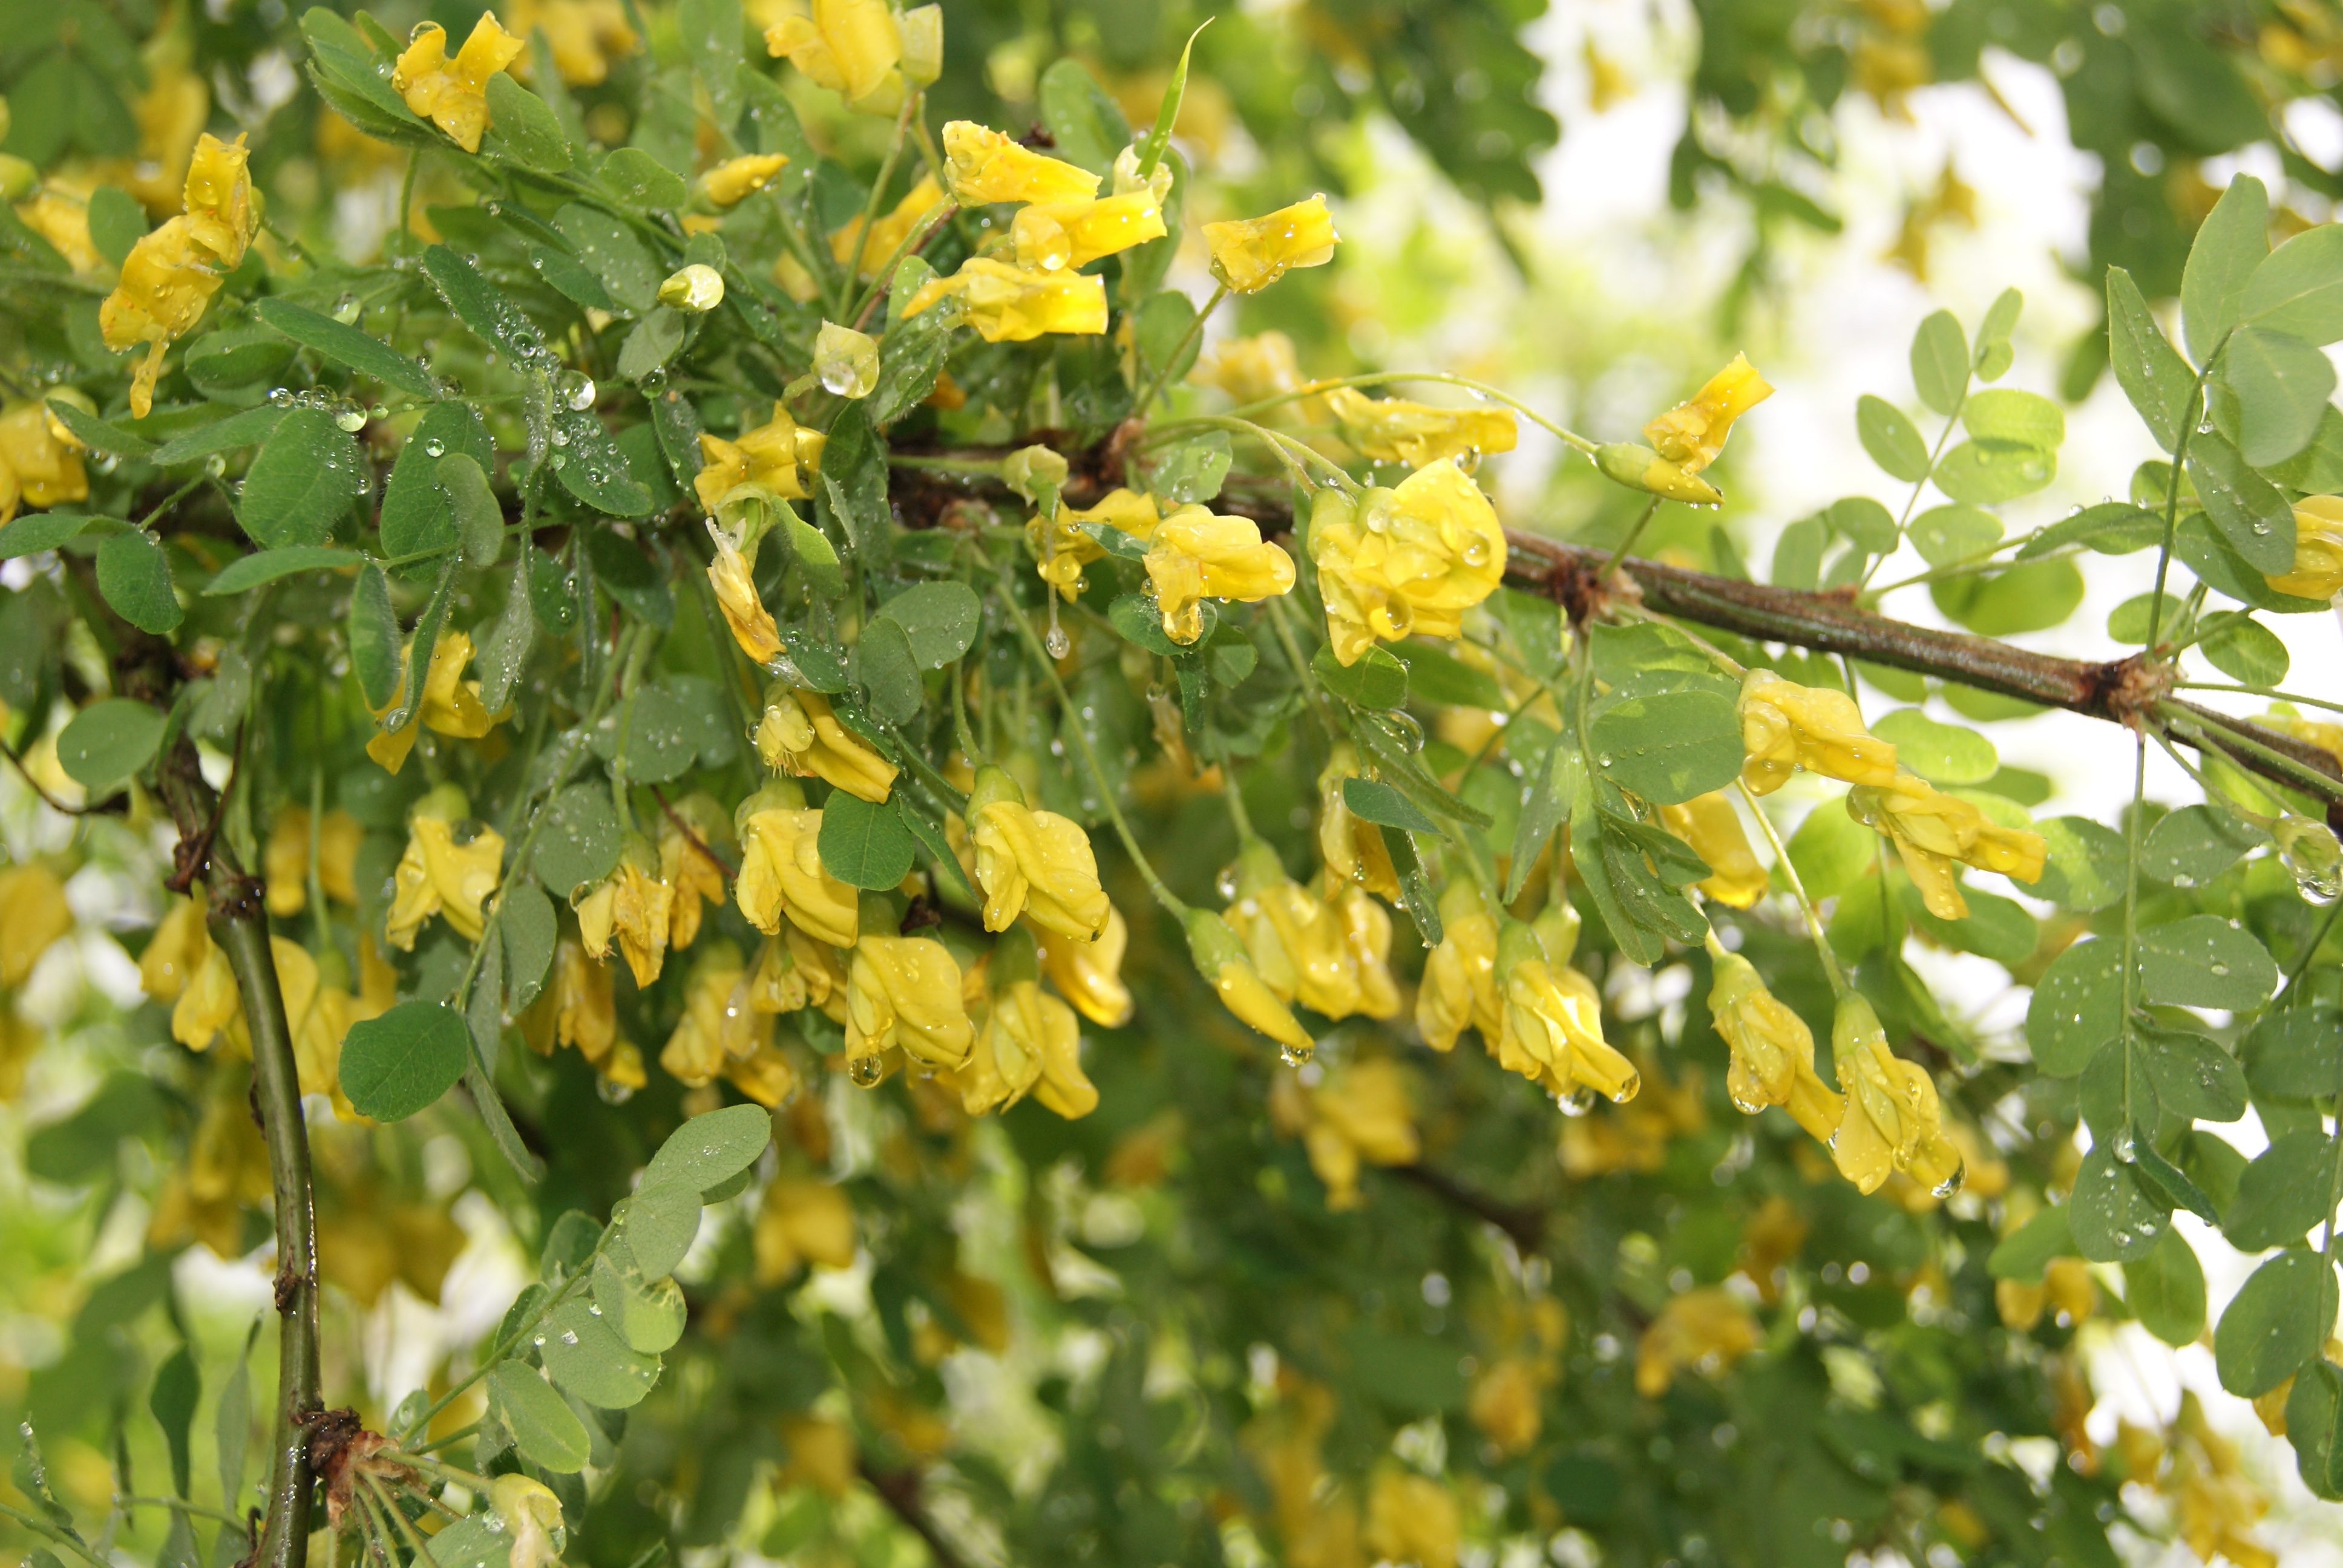
tree, nature, branch, blossom, plant, fruit, rain, leaf, flower, bloom, food, spring, produce, evergreen, yellow, flora, flowers, trees, shrub, deciduous, may, living nature, green leaves, flowering plant, woody plant, land plant, yellow acacia